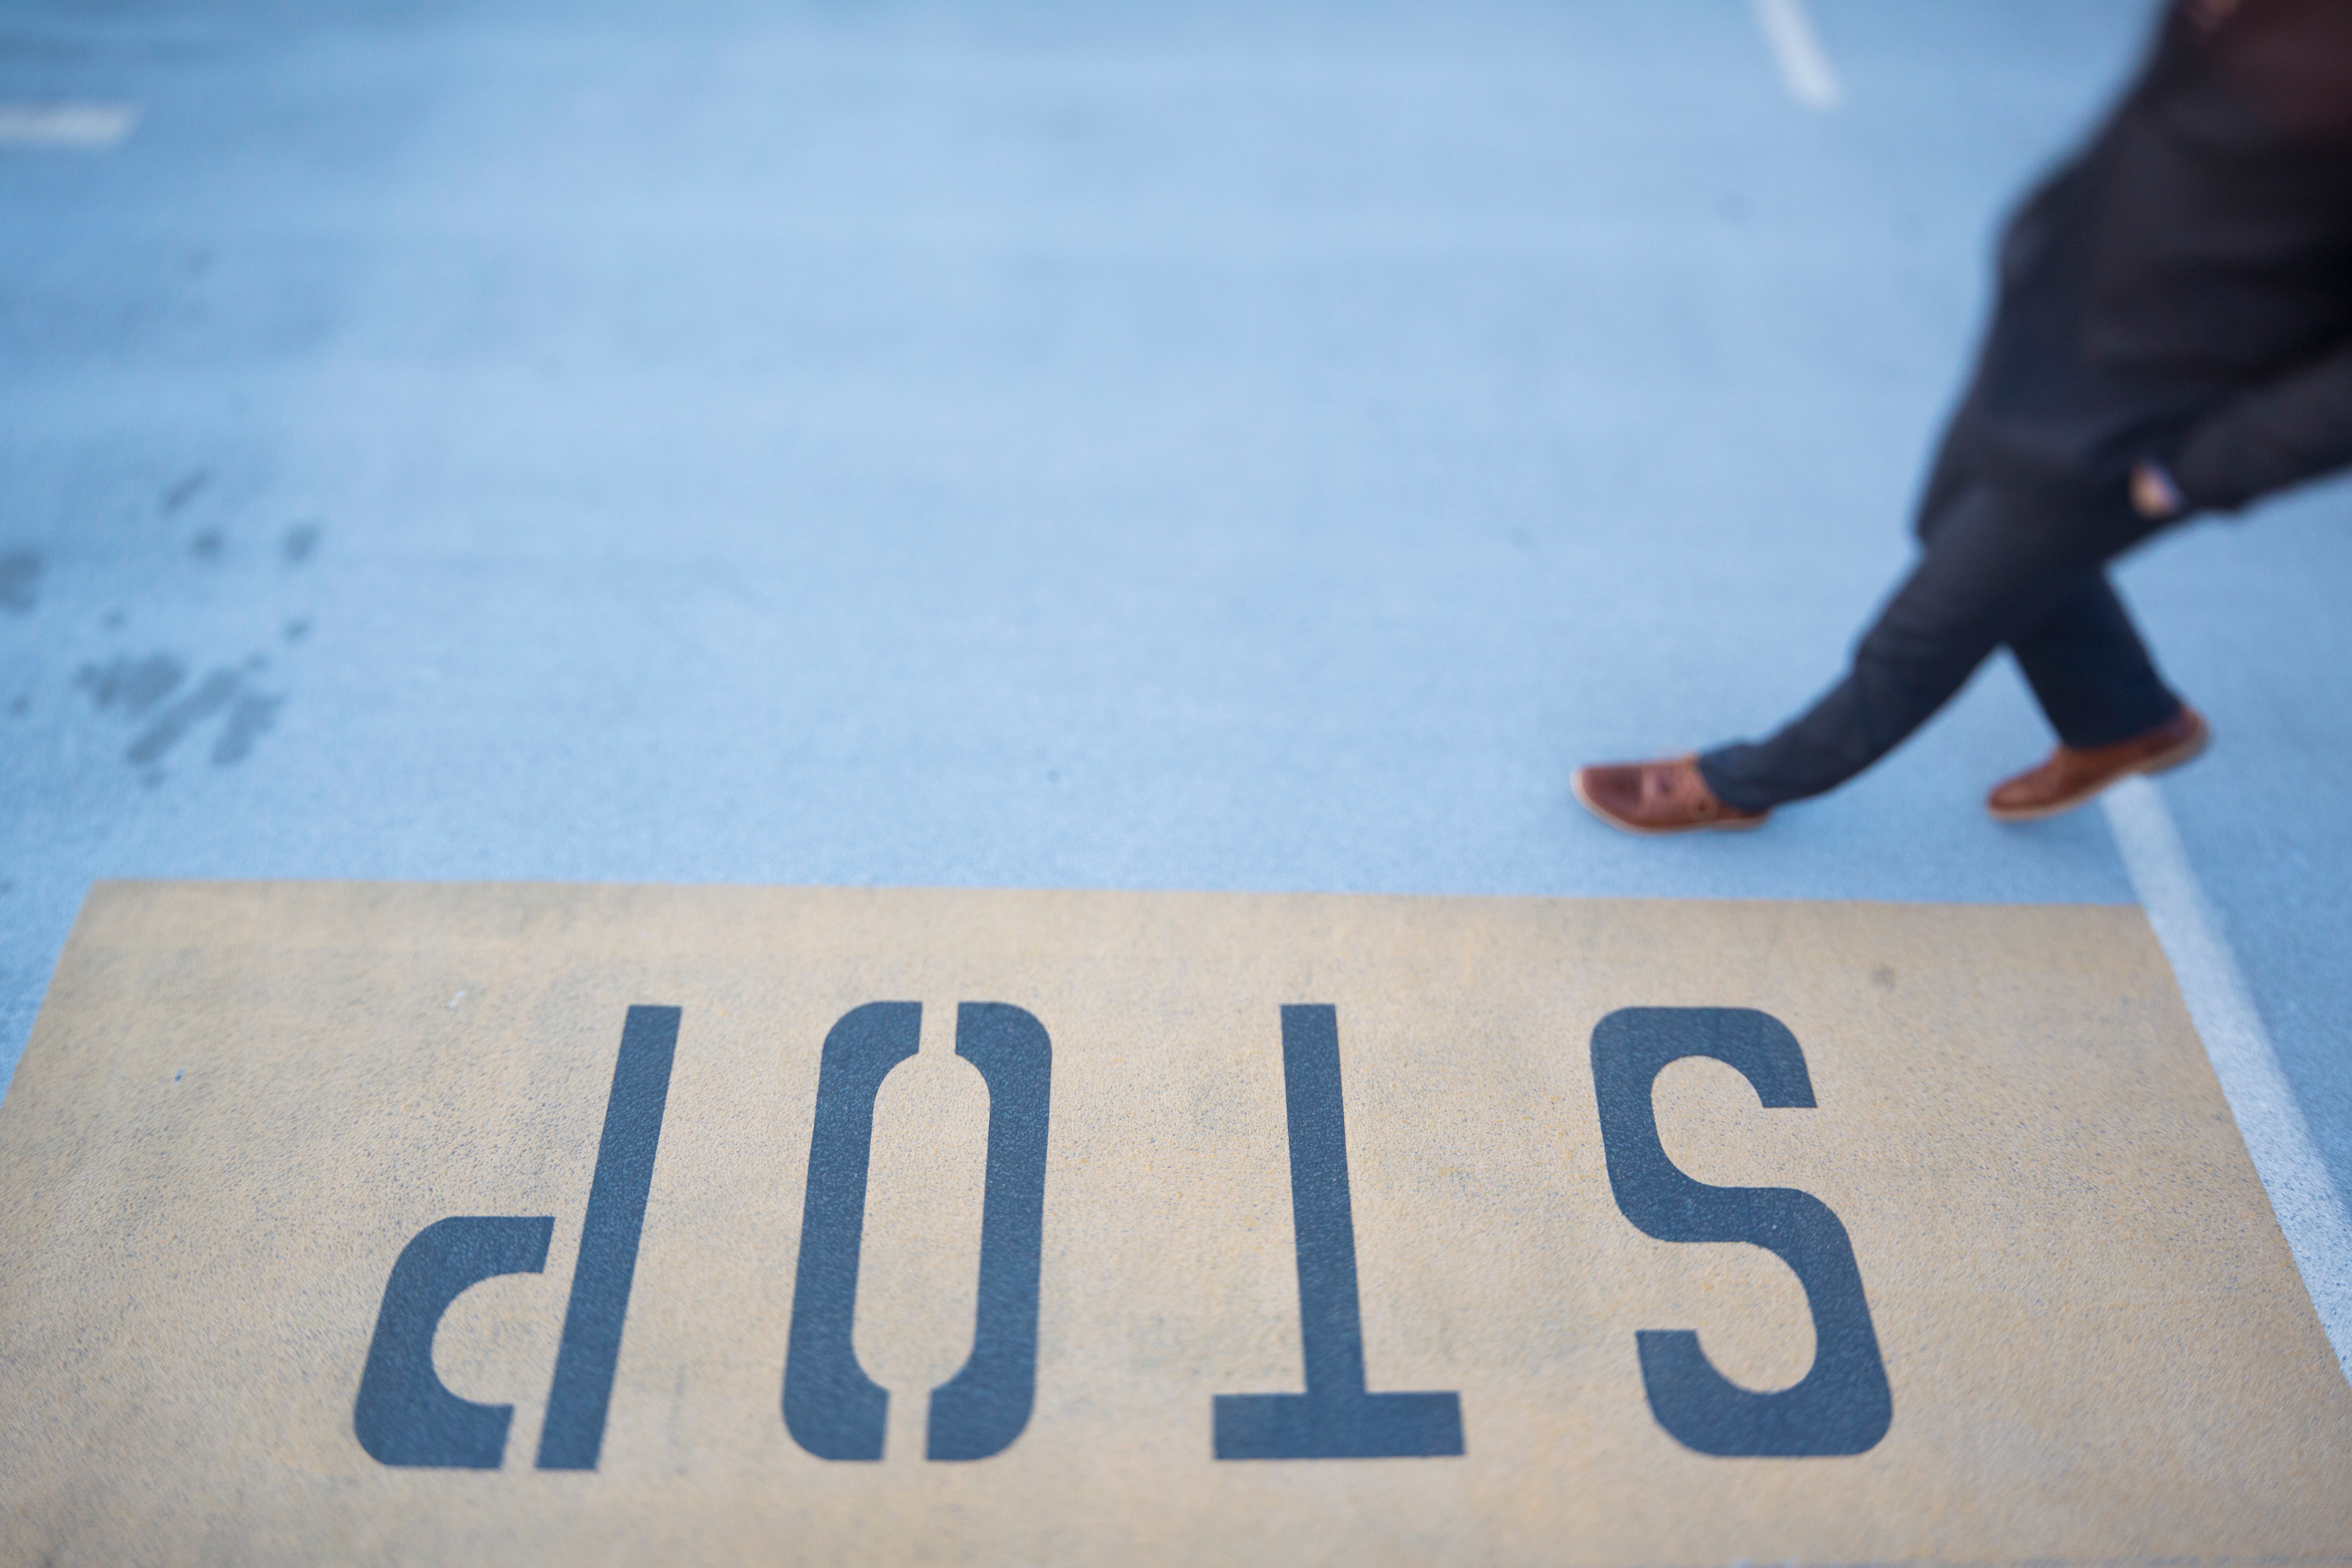
person, road, street, number, sign, color, blue, stop, shape, emotion